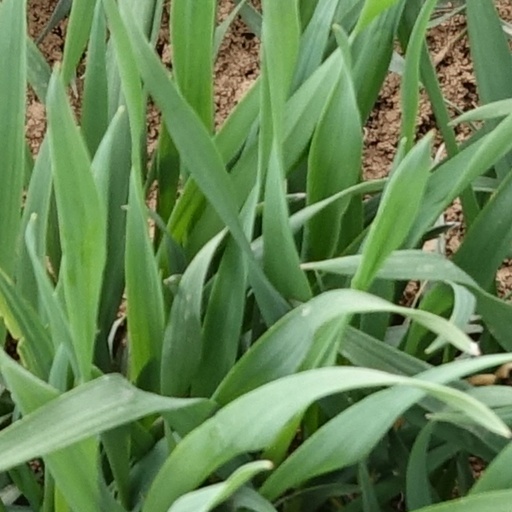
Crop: wheat